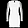
Label: Dress